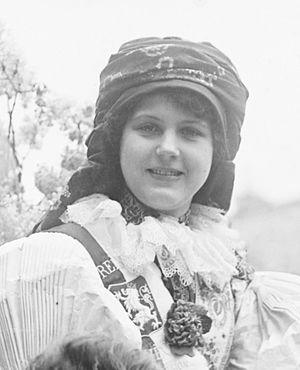
Ruzena Brazova Reine de Prague à la Mi-Carême 1910 à Paris.
La Mi-Carême à Paris, longtemps appelée également Fête des Blanchisseuses, est de facto au moins depuis le XVIIIᵉ siècle la fête des femmes de Paris dans le cadre du très féminin Carnaval de Paris.